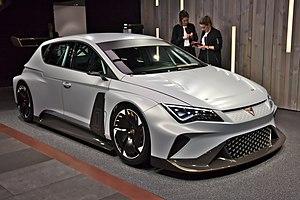
Cupra est un constructeur automobile espagnol, fondé le 22 février 2018. Cupra était auparavant la division sportive du constructeur automobile Seat.